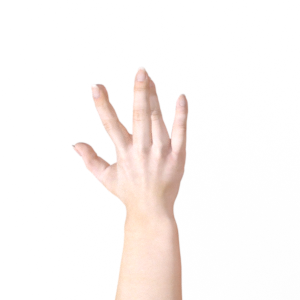
Label: paper